Lemon City Branch Library

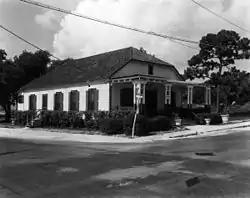
Former location at 412 NE 61st Street

The creation of the Lemon City Library is credited to the Lemon City Library and Improvement Association which decided to establish a reading room inside the front of Cornelia Keyes' cottage, located at 701 NE 62nd Street. Keyes, who was originally from Chicago, owned the prestigious Lemon City Hotel and also taught school. On April 7, 1894, Keyes opened the doors of her modest library to the small community of 350 residents.